Lake Bardwell

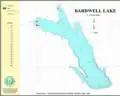

Lake Bardwell is a lake in Ellis County, Texas. The lake was constructed by the United States Army Corps of Engineers in 1965. Lake Bardwell is not used for military operations, and is accessible to the public for recreational purposes; it has seven facilities, but the state public ramp is closed.